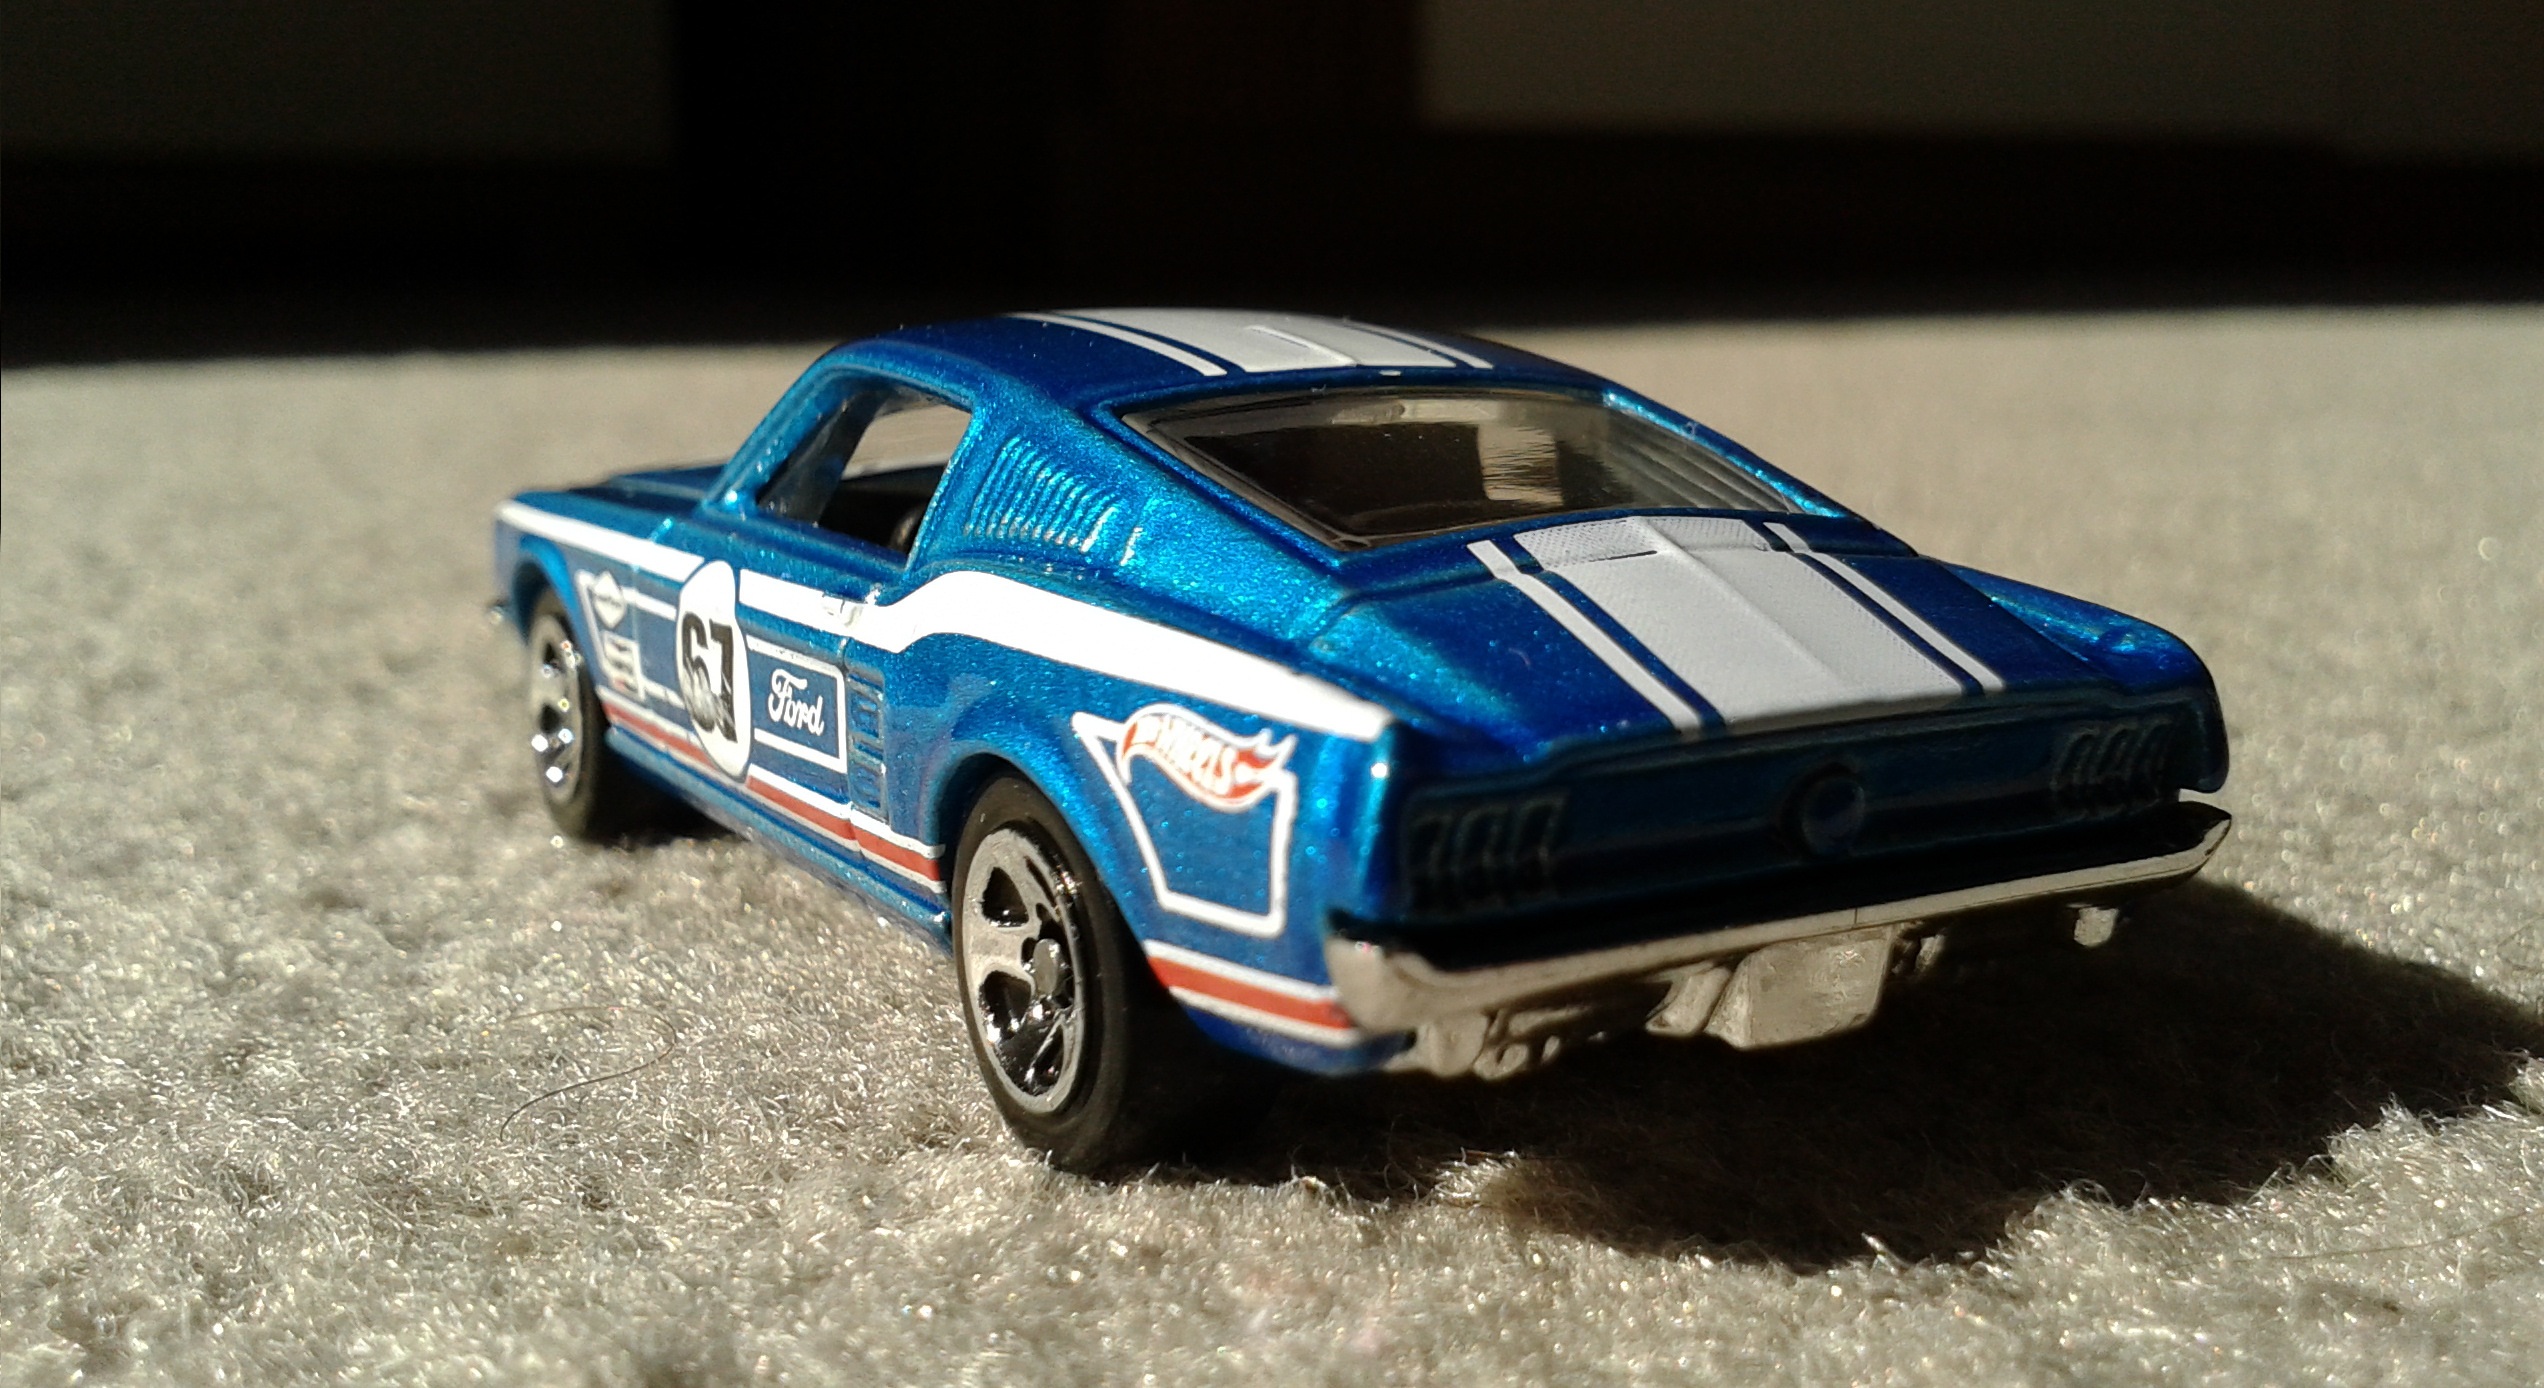
car, vehicle, sports car, muscle car, race car, supercar, ford, mustang, coupe, diecast, model car, land vehicle, hot wheels, auto racing, automobile make, stock car racing, first generation ford mustang, boss 302 mustang, shelby mustang